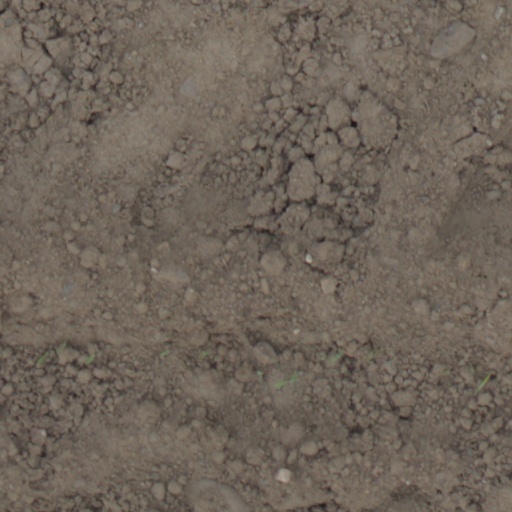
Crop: wheat